Vapors of Morphine

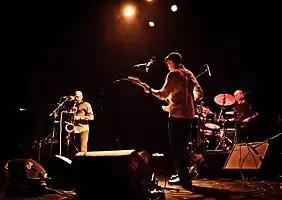
Vapors of Morphine performing in Buenos Aires, Argentina in 2014

Vapors of Morphine is an American rock band founded in 2009 by the remaining members of the alternative rock band Morphine, saxophonist Dana Colley and drummer Jerome Deupree, along with blues guitarist Jeremy Lyons. Deupree stepped down in early 2019; Tom Arey (Peter Wolf, Ghosts of Jupiter) has taken his place.